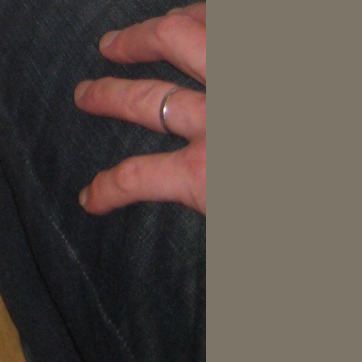
Material: skin